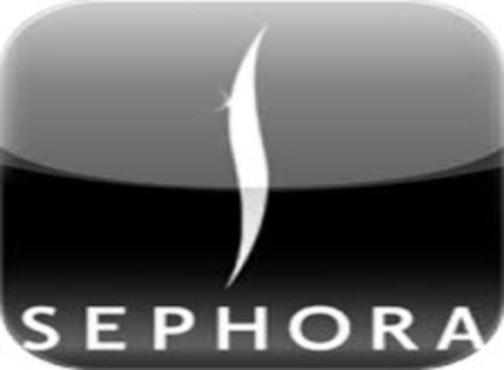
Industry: Necessities